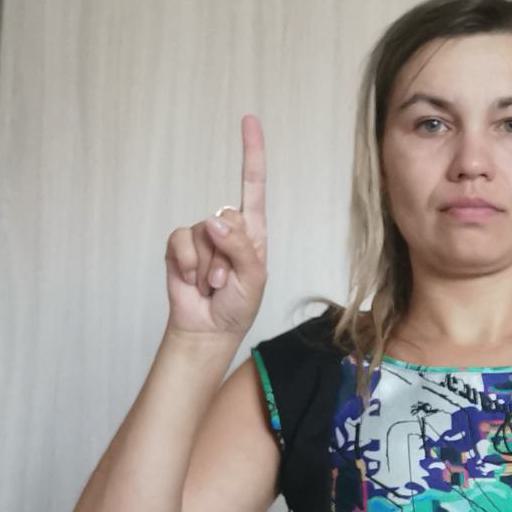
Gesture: one